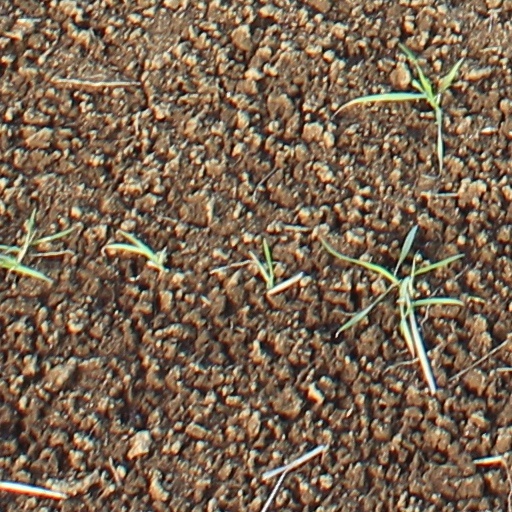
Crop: wheat